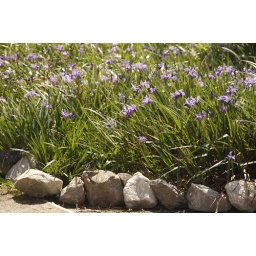
flowers in a bed